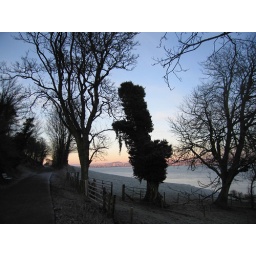
my commute to work by bike in the winter. river tay and dundee in the sunshine